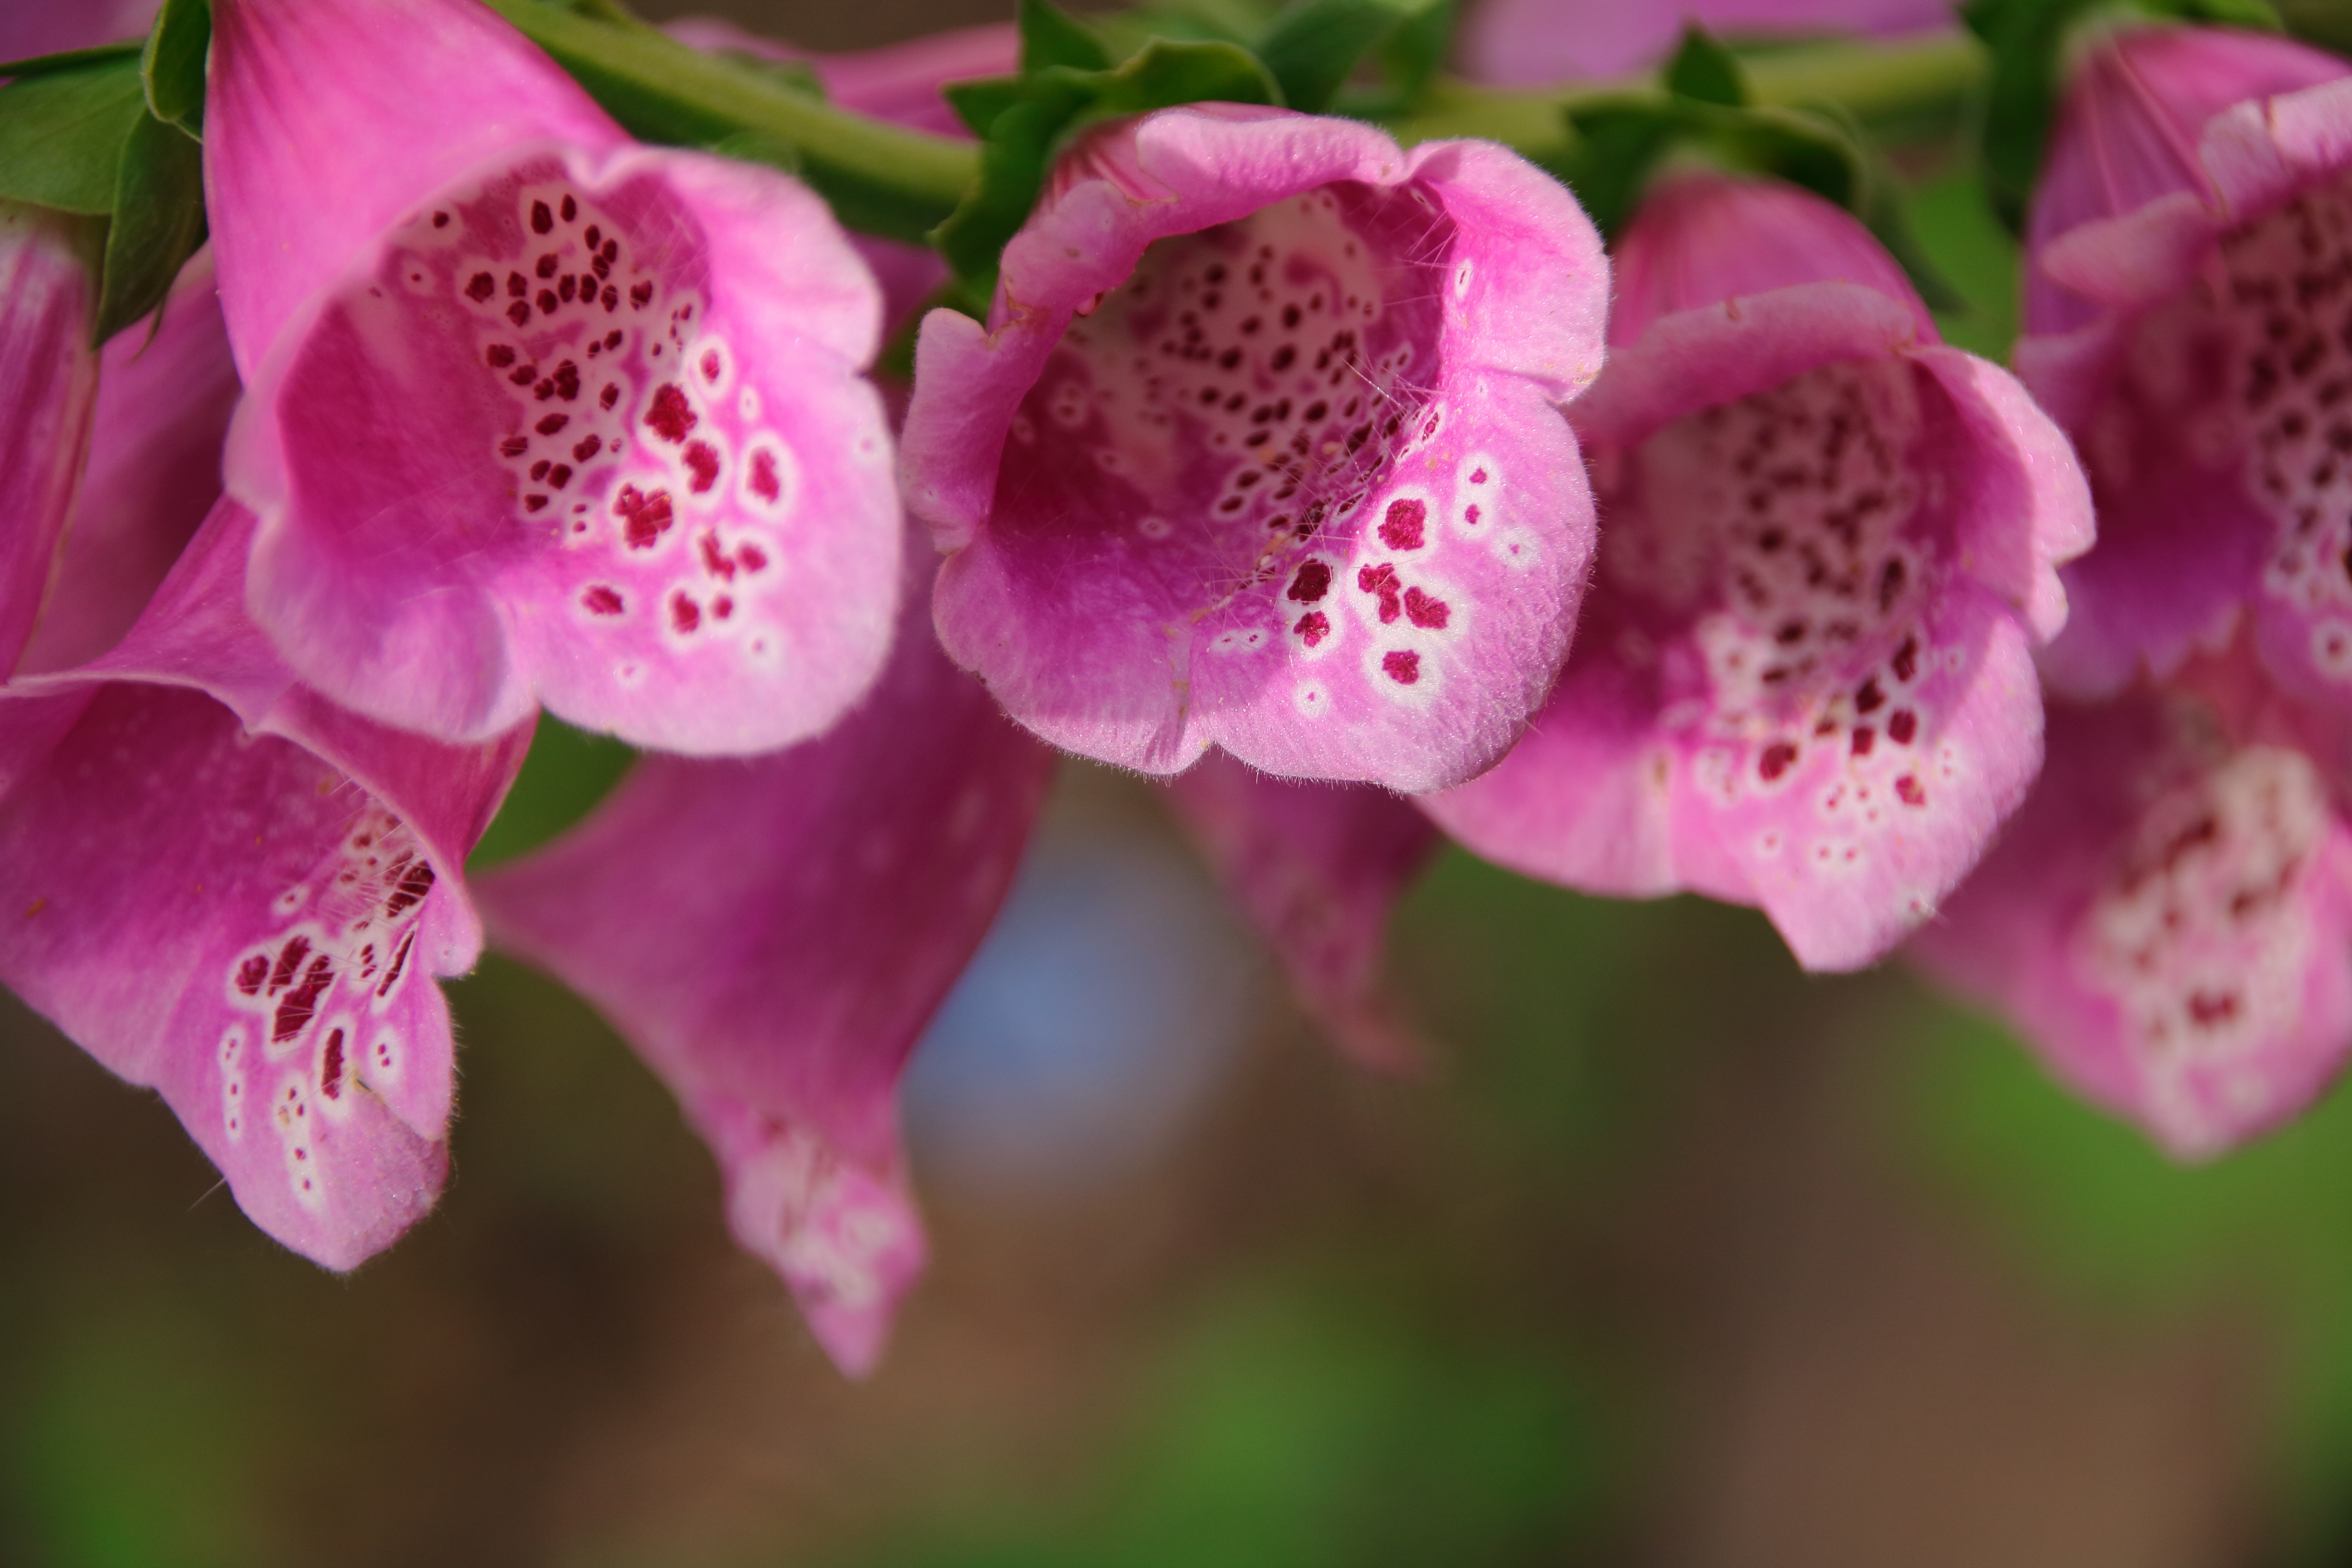
blossom, plant, photography, flower, purple, petal, summer, macro, botany, pink, flora, wildflower, flowers, macro photography, garden flowers, flowering plant, plant stem, land plant